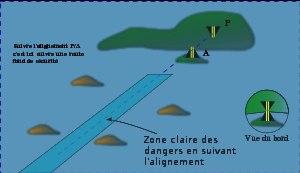
"La navigation par alignements est une technique de navigation maritime qui utilise le fait que lorsque l'observateur voit deux amers et se situe sur la demi-droite qui les joint, les deux amers lui apparaissent superposés. L'alignement est nommé en assemblant les noms des deux amers, le plus lointain en premier. Les alignements ""A/B"" et ""B/A"" sont à 180° l'un de l'autre. Si ""A"" est plus près de vous que ""B"", vous êtes sur l'alignement ""B/A"".